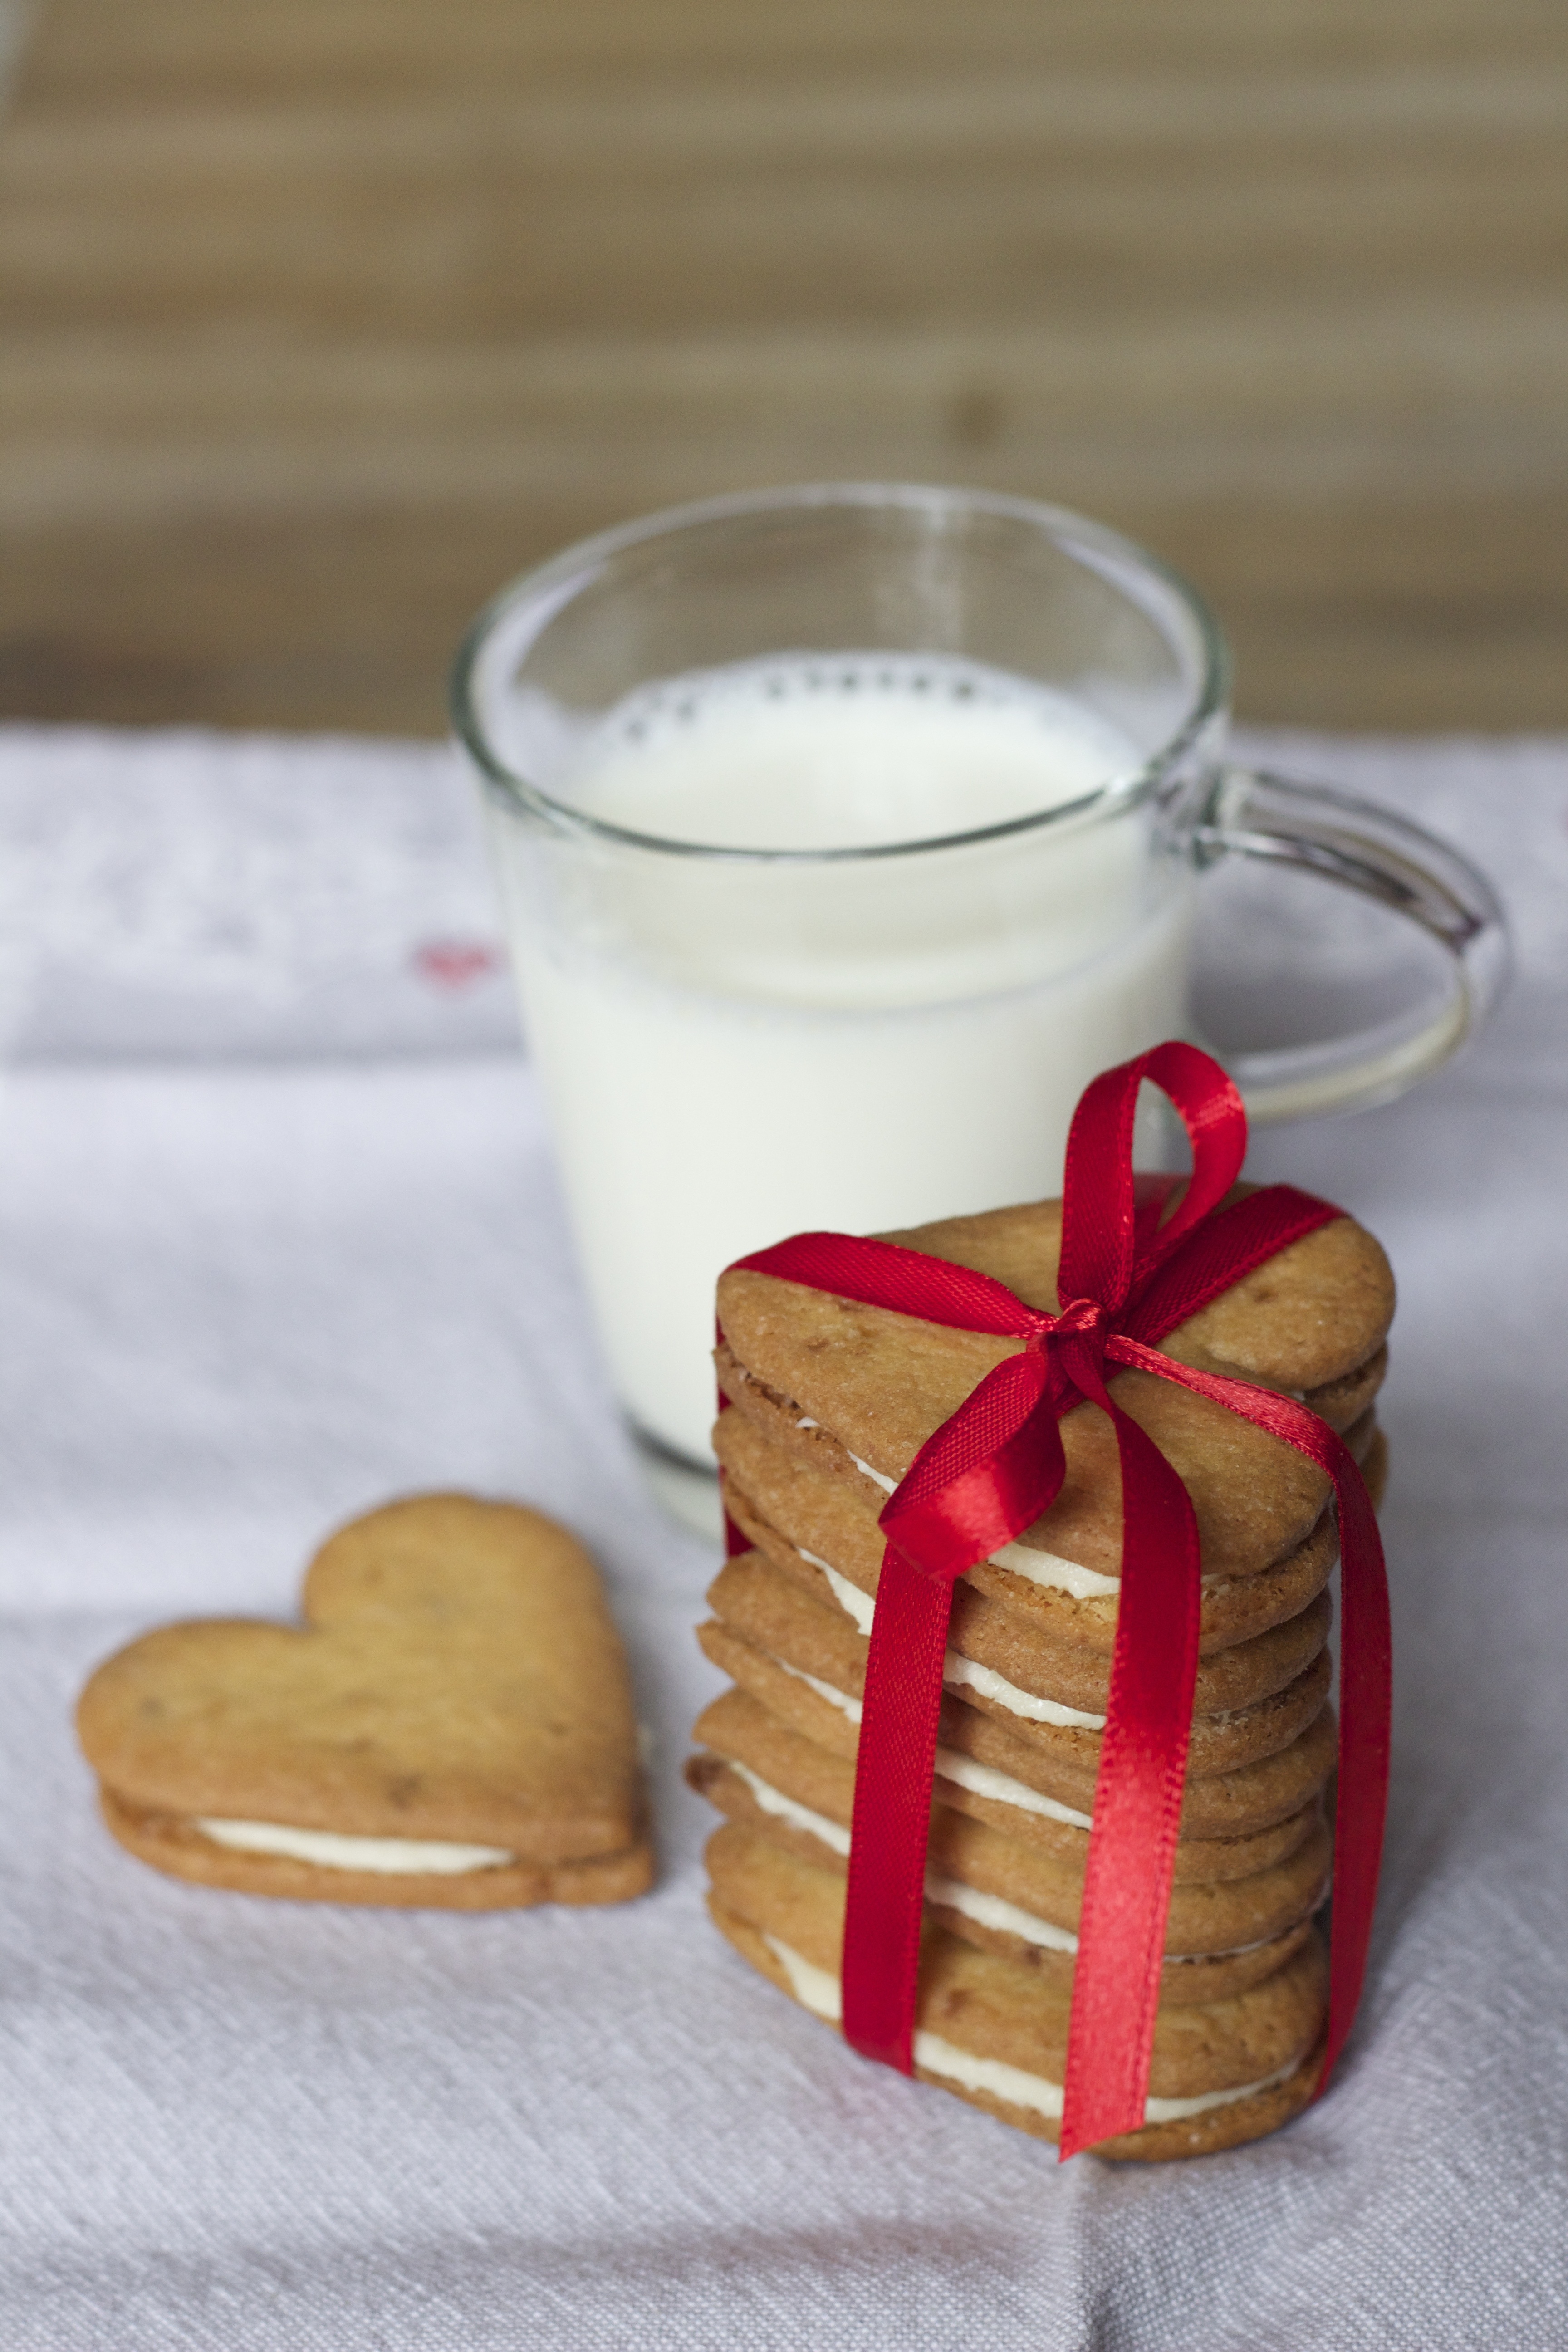
morning, cup, heart, meal, food, produce, breakfast, milk, cookie, dessert, lighting, coconut, valentine, dairy, flavor